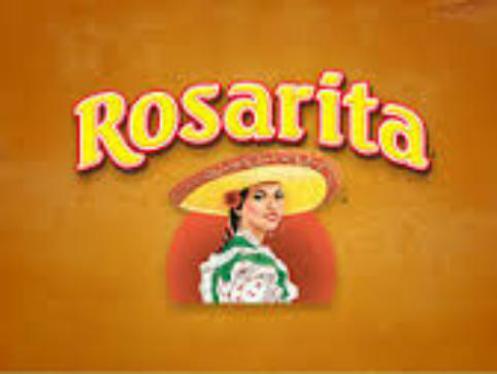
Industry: Food